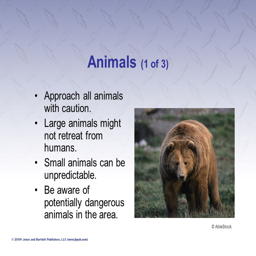
animals approach all animals with caution .